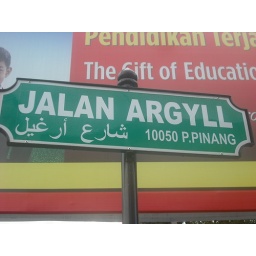
A street sign in Georgetown written in both the Roman and Arabic scripts.